Deer Valley Viaduct

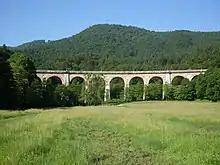

The Deer Valley Viaduct is a railroad viaduct between Borovnica and Laze pri Borovnici, Slovenia on the line from Vienna to Trieste vie Ljubljana. It is an 11-arch structure approximately high and long.